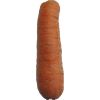
Label: Carrot 1